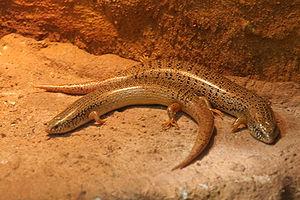
Chalcides ocellatus est une espèce de sauriens de la famille des Scincidae.